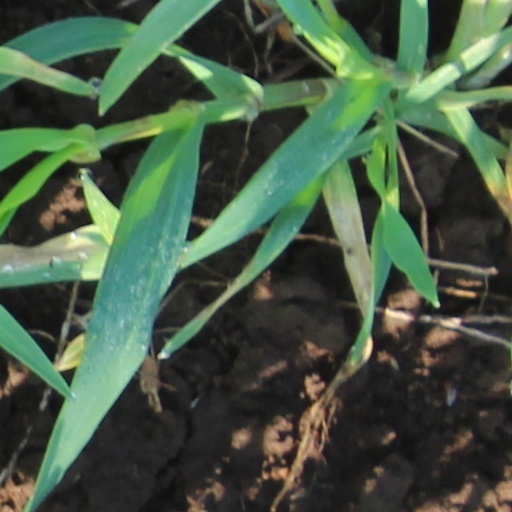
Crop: wheat